Ordination of women in the Anglican Communion

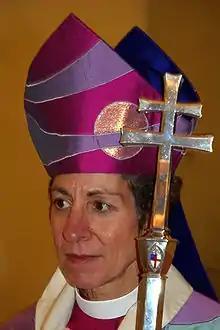
Katharine Jefferts Schori, Presiding Bishop of the Episcopal Church (2006–2015), the first female primate in the Anglican Communion

The first woman to become a bishop in the Anglican Communion was Barbara Harris, who was ordained suffragan bishop of Massachusetts in the United States in February 1989. As of August 2017, 24 women have since been elected to the episcopate across the church. The election in December 2009 and consecration on 15 May 2010 of Mary Glasspool, who is openly gay and lives with her partner of 20 years, as a suffragan bishop in the Diocese of Los Angeles attracted attention owing to the continued controversy over gay bishops in Anglicanism.